Michel Bouvard (organist)

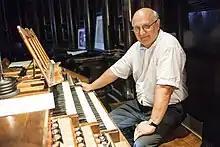
Michel Bouvard in 2015

Michel Bouvard (born 16 January 1958 in Lyon) is a French classical organist.